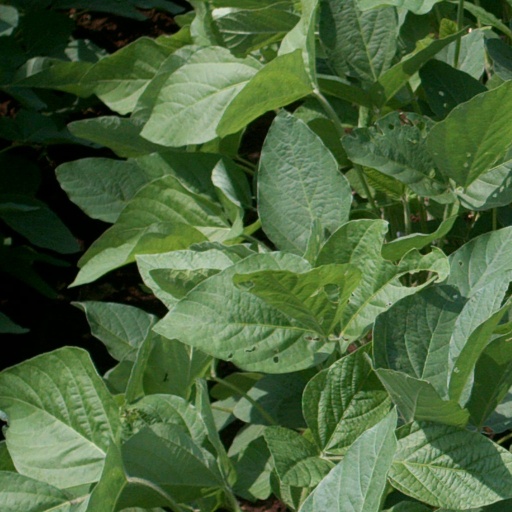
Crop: soybean